Seifedin Chabbi

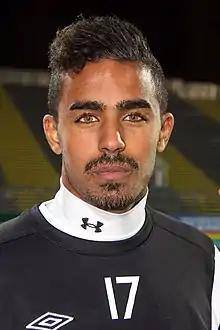
Chabbi with Austria Lustenau in 2013

Seifedin Chabbi (born 4 July 1993) is an Austrian professional footballer who plays as a forward for Austria Lustenau.